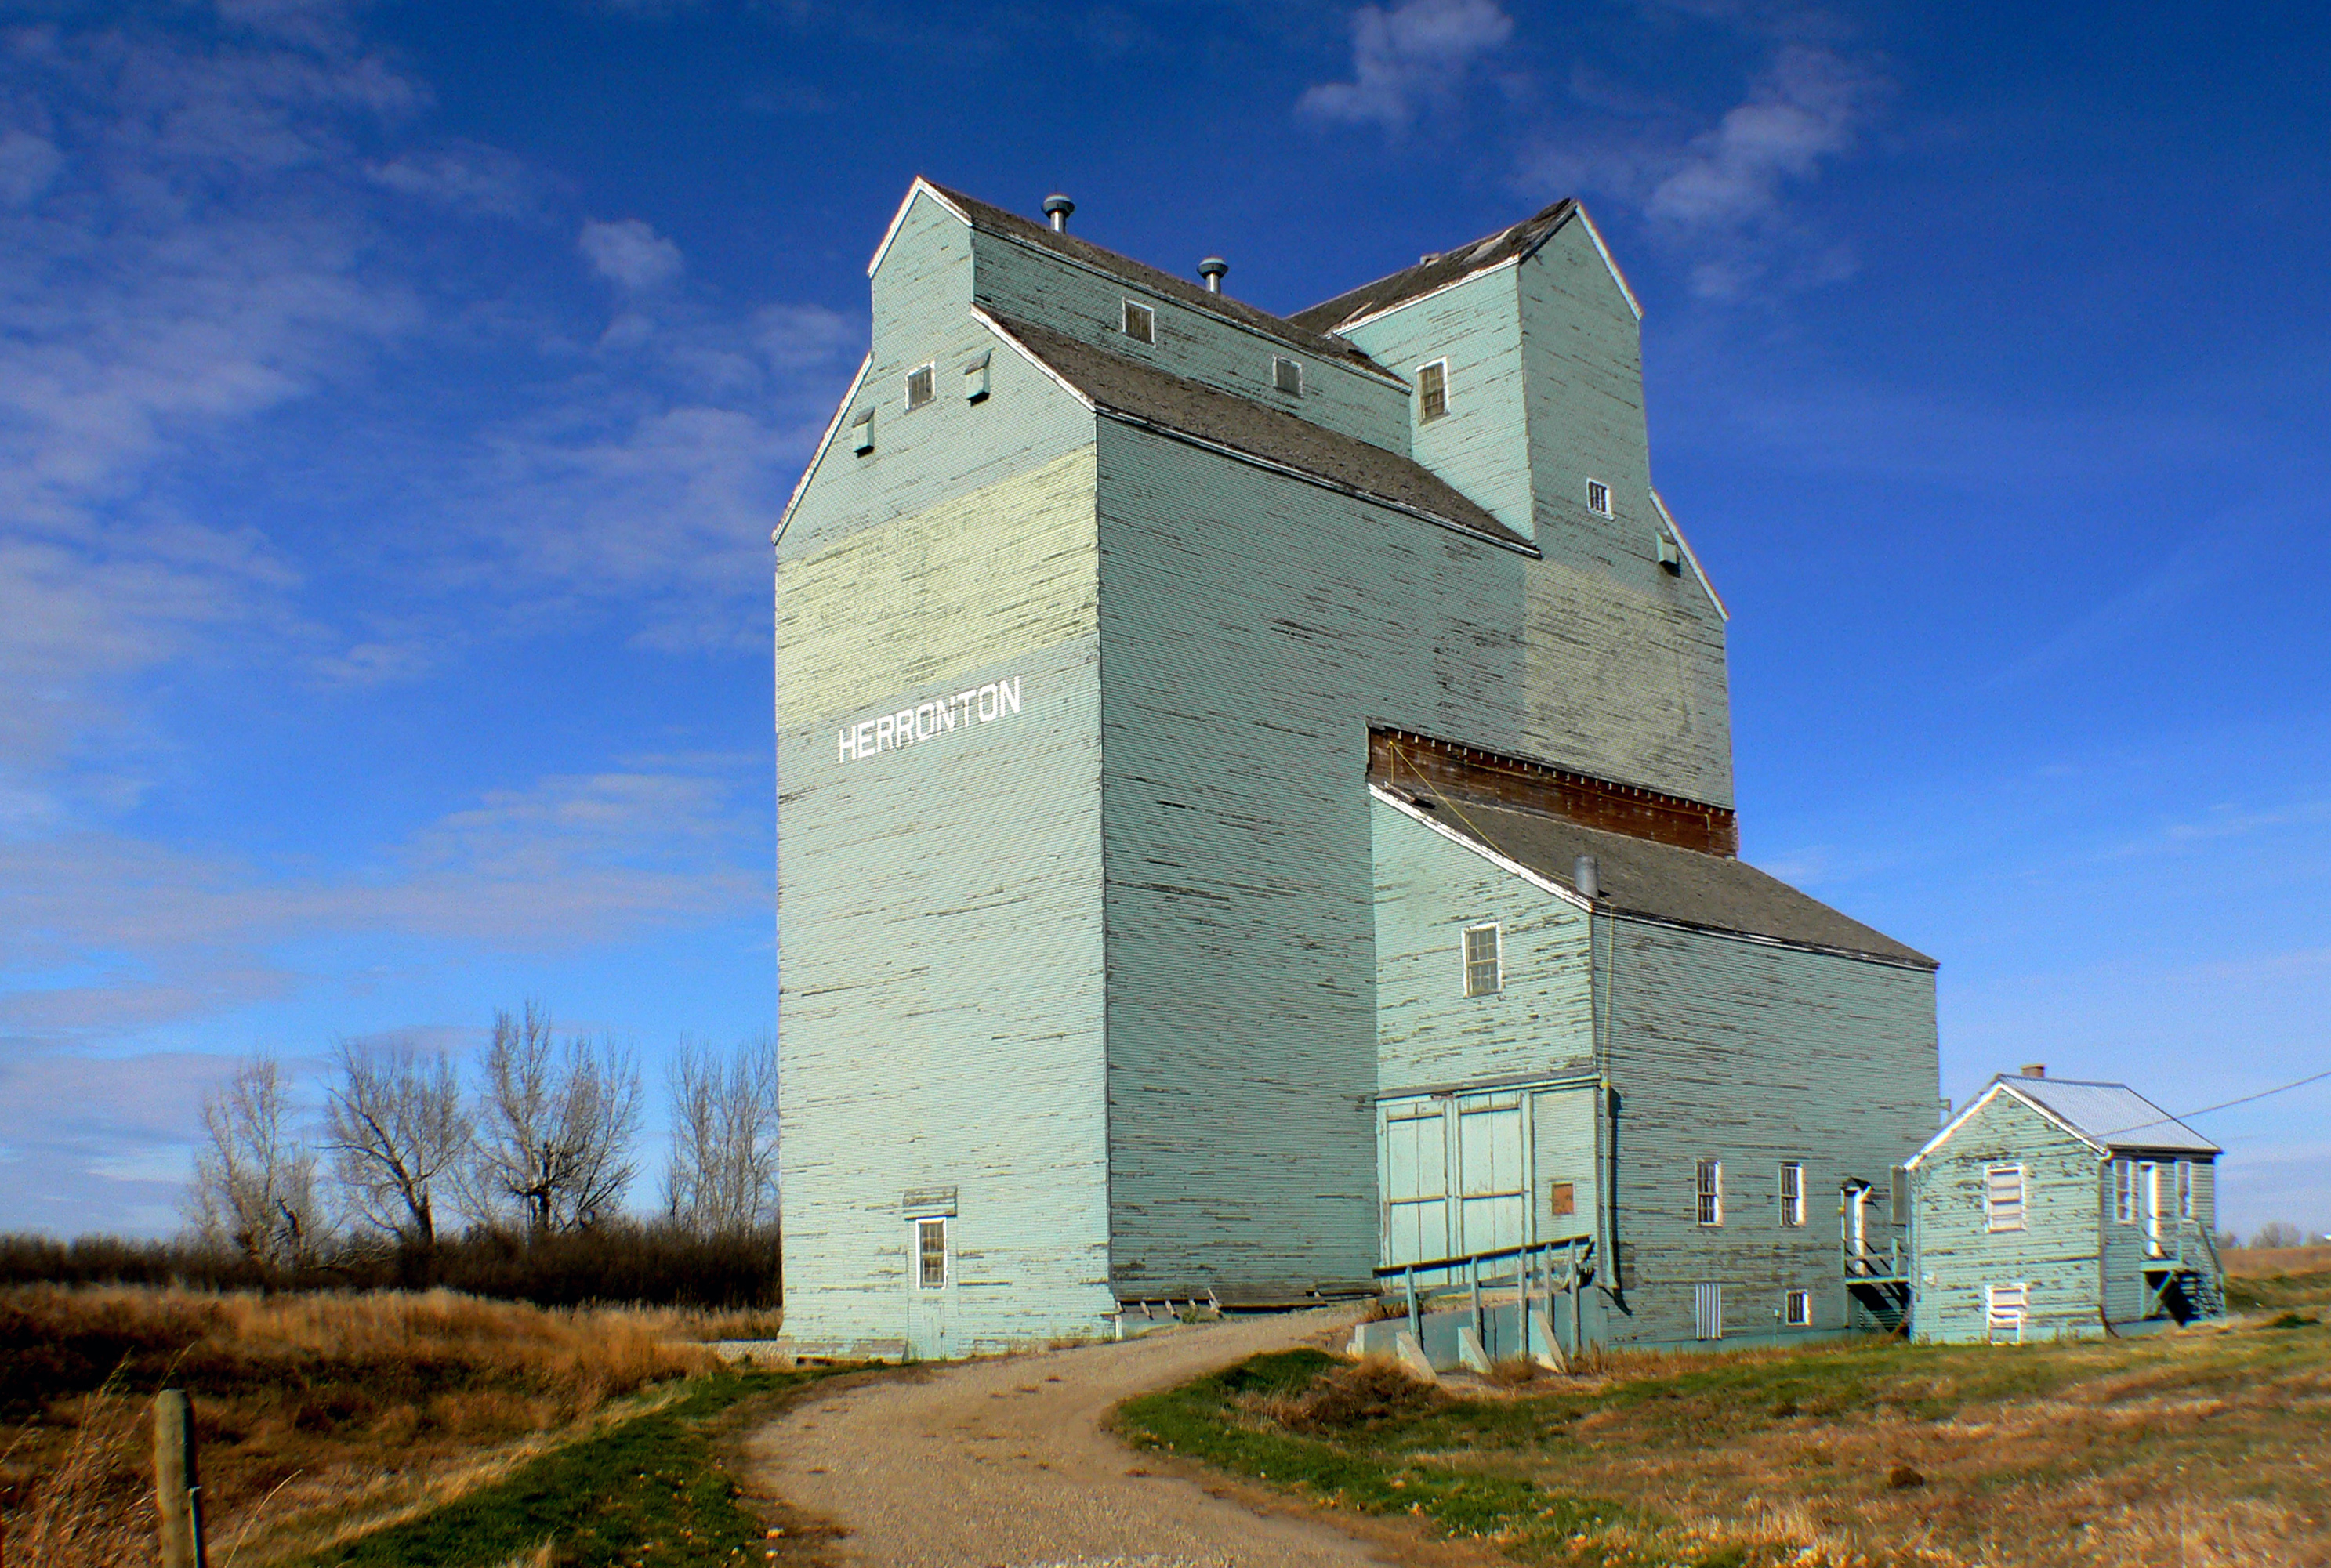
architecture, building, tower, chapel, fortification, canada, lumixfz30, bridgecamera, alberta, sages, grainelevators, herrontonalberta, panasonicfz30, rural area